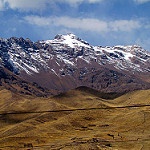
Label: mountain